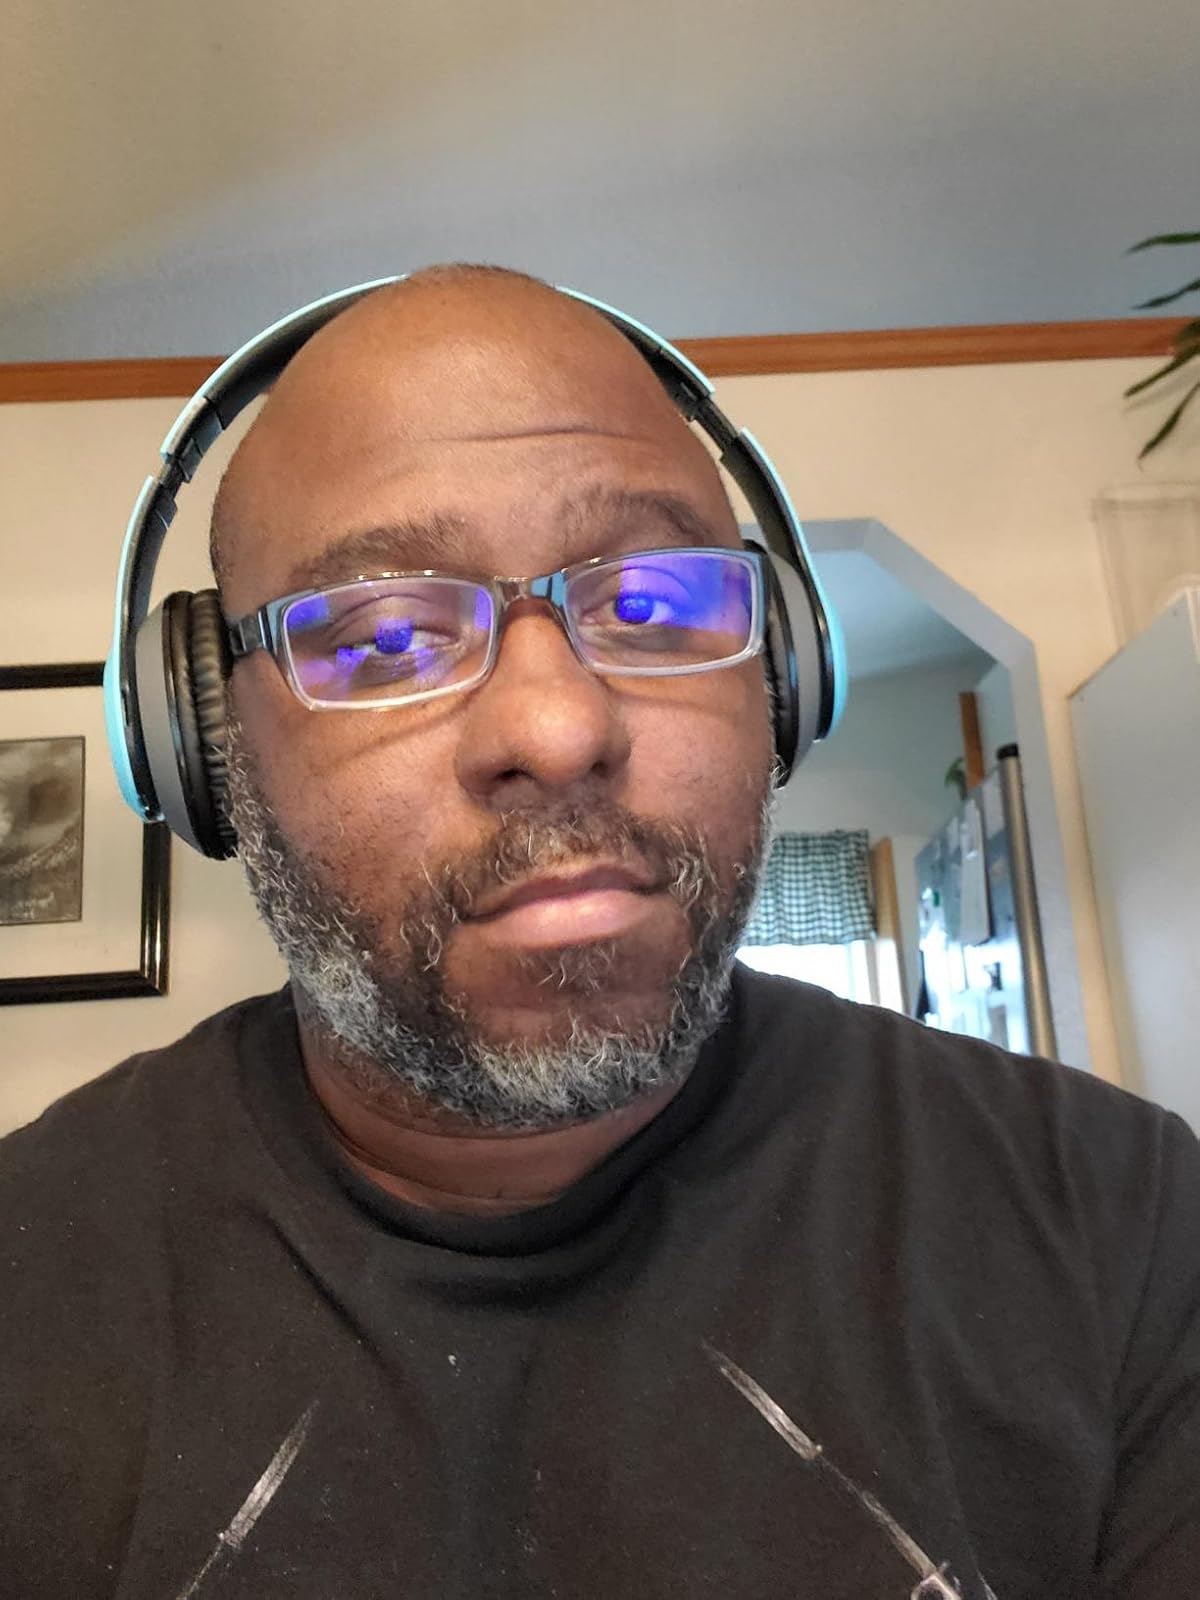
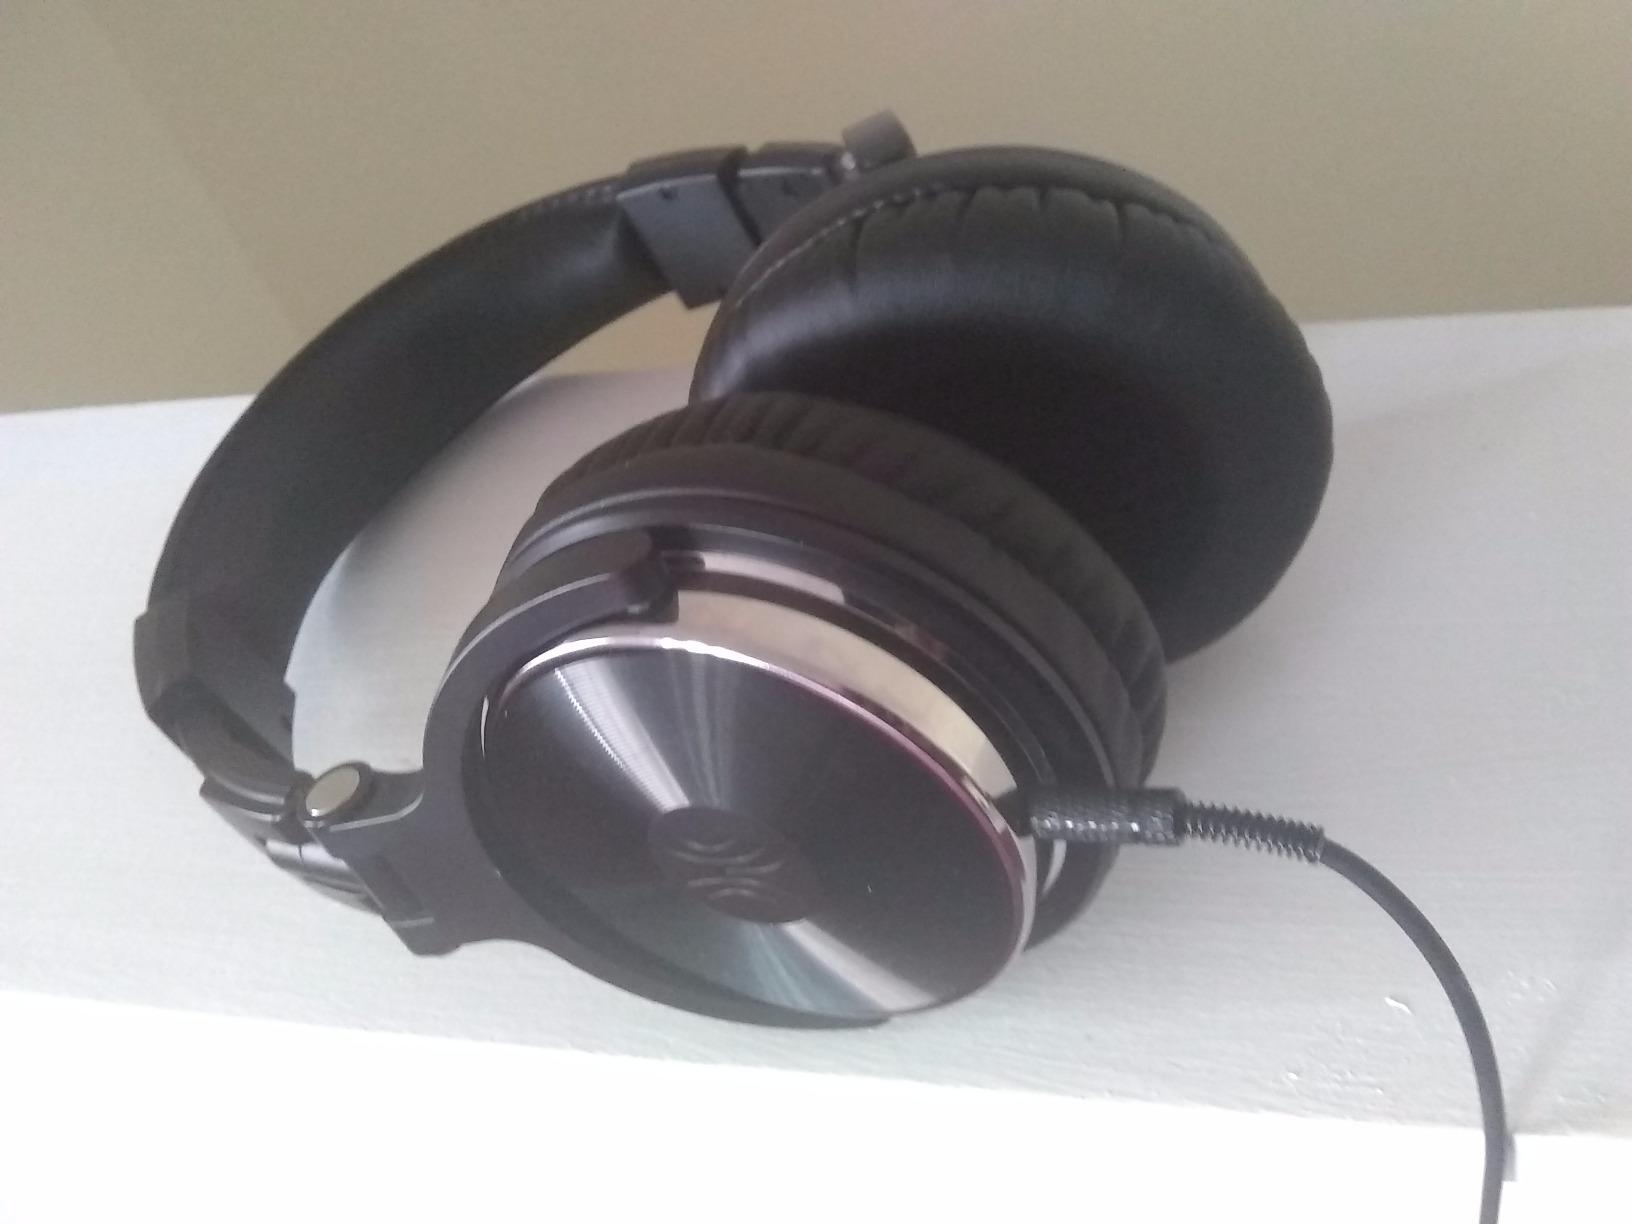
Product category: headphones
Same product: no